John Arthur Power

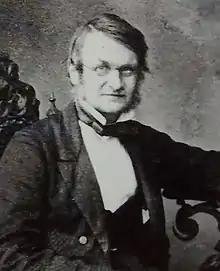

John Arthur Power (18 March 1810 – 4 June 1886) was an English physician, lecturer in medicine, and amateur entomologist. He was an uncle of Sir William Henry Power.